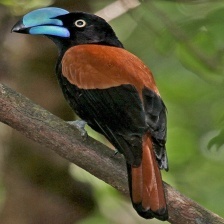
Species: HELMET VANGA
Scientific name: EURYCEROS PREVOSTII